2011 Monte Carlo Rally

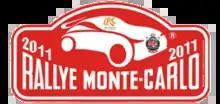

The 2011 Monte Carlo Rally, officially 79ème Rallye Automobile de Monte-Carlo was the first round of the 2011 Intercontinental Rally Challenge (IRC) season. The rally took place between January 19–22, 2011. The event marked the centenary of the creation of the Monte Carlo Rally, which was first held on January 21, 1911.